The Gardener of Argenteuil

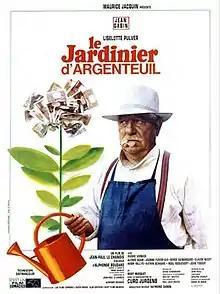
Theatrical release poster

The Gardener of Argenteuil is a 1966 crime comedy film directed by Jean-Paul Le Chanois and starring Jean Gabin, Liselotte Pulver, and Pierre Vernier. It was shot at the Victorine Studios in Nice and on location around Paris, including Argenteuil where much of the film takes place. The film's sets were designed by the art director Paul-Louis Boutié.